Ismail II of Granada

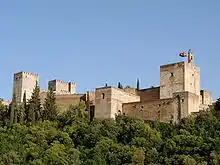
Ismail was surrounded by Muhammad VI's men and likely barricaded himself in one of the towers of the Alhambra's alcazaba ("pictured"), before he surrendered and was executed.

Before Ismail could act, el Bermejo mounted a second coup, which resulted in his own accession and the dethronement of Ismail, either on 24 June 1360 (8 Shaban 761) or the night of 13 July (27 Shaban). Ismail was surrounded by el Bermejo's men and barricaded himself in a tower overlooking the capital, likely one of the towers in the Alcazaba of the Alhambra. Forced to surrender, he offered to live in seclusion, but el Bermejo took him to a dungeon, where he was executed. Next, el Bermejo found Ismail's brother Qays, who was still a child, and executed him, too. Both their bodies were dumped in public covered only with rags. Ismail's ministers were also executed. According to historian Francisco Vidal Castro, el Bermejo's actions were motivated by fear that either royal could be used in a future court intrigue against him, as Ismail had been used to dethrone Muhammad V. Thus, el Bermejo took the throne as Muhammad VI. The next day, the bodies of Ismail and Qays were recovered and they were buried in the "rawda" (royal cemetery) of the Alhambra, next to their father Yusuf I.